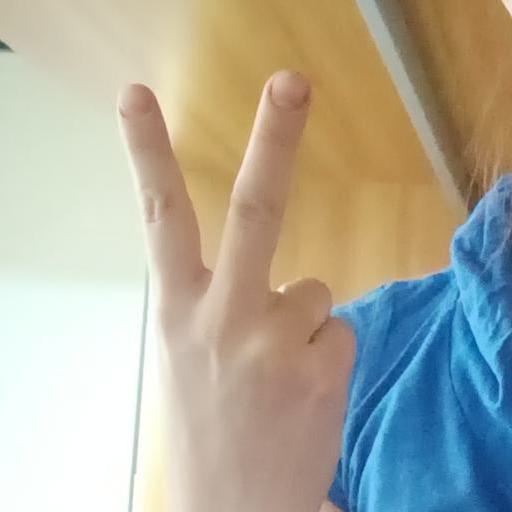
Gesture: peace_inverted